Fairground Park (St. Louis)

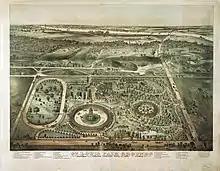
St. Louis Fair Grounds and race track in an 1874 panoramic map with list of landmarks

The Fairgrounds originated in 1856 with the St. Louis Agricultural and Mechanical Association. In the early 1880s, the association fell upon hard times and was replaced with the St. Louis Fair and Jockey Club.